Newsical

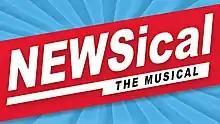

Newsical (styled "NEWSical") is a musical with music, lyrics, and book written by Rick Crom. In ever-changing songs and sketches, it lampoons current events, hot topics, celebrities, politicians, and other well-known entities. New songs are added on a continual basis to keep up with the headlines.